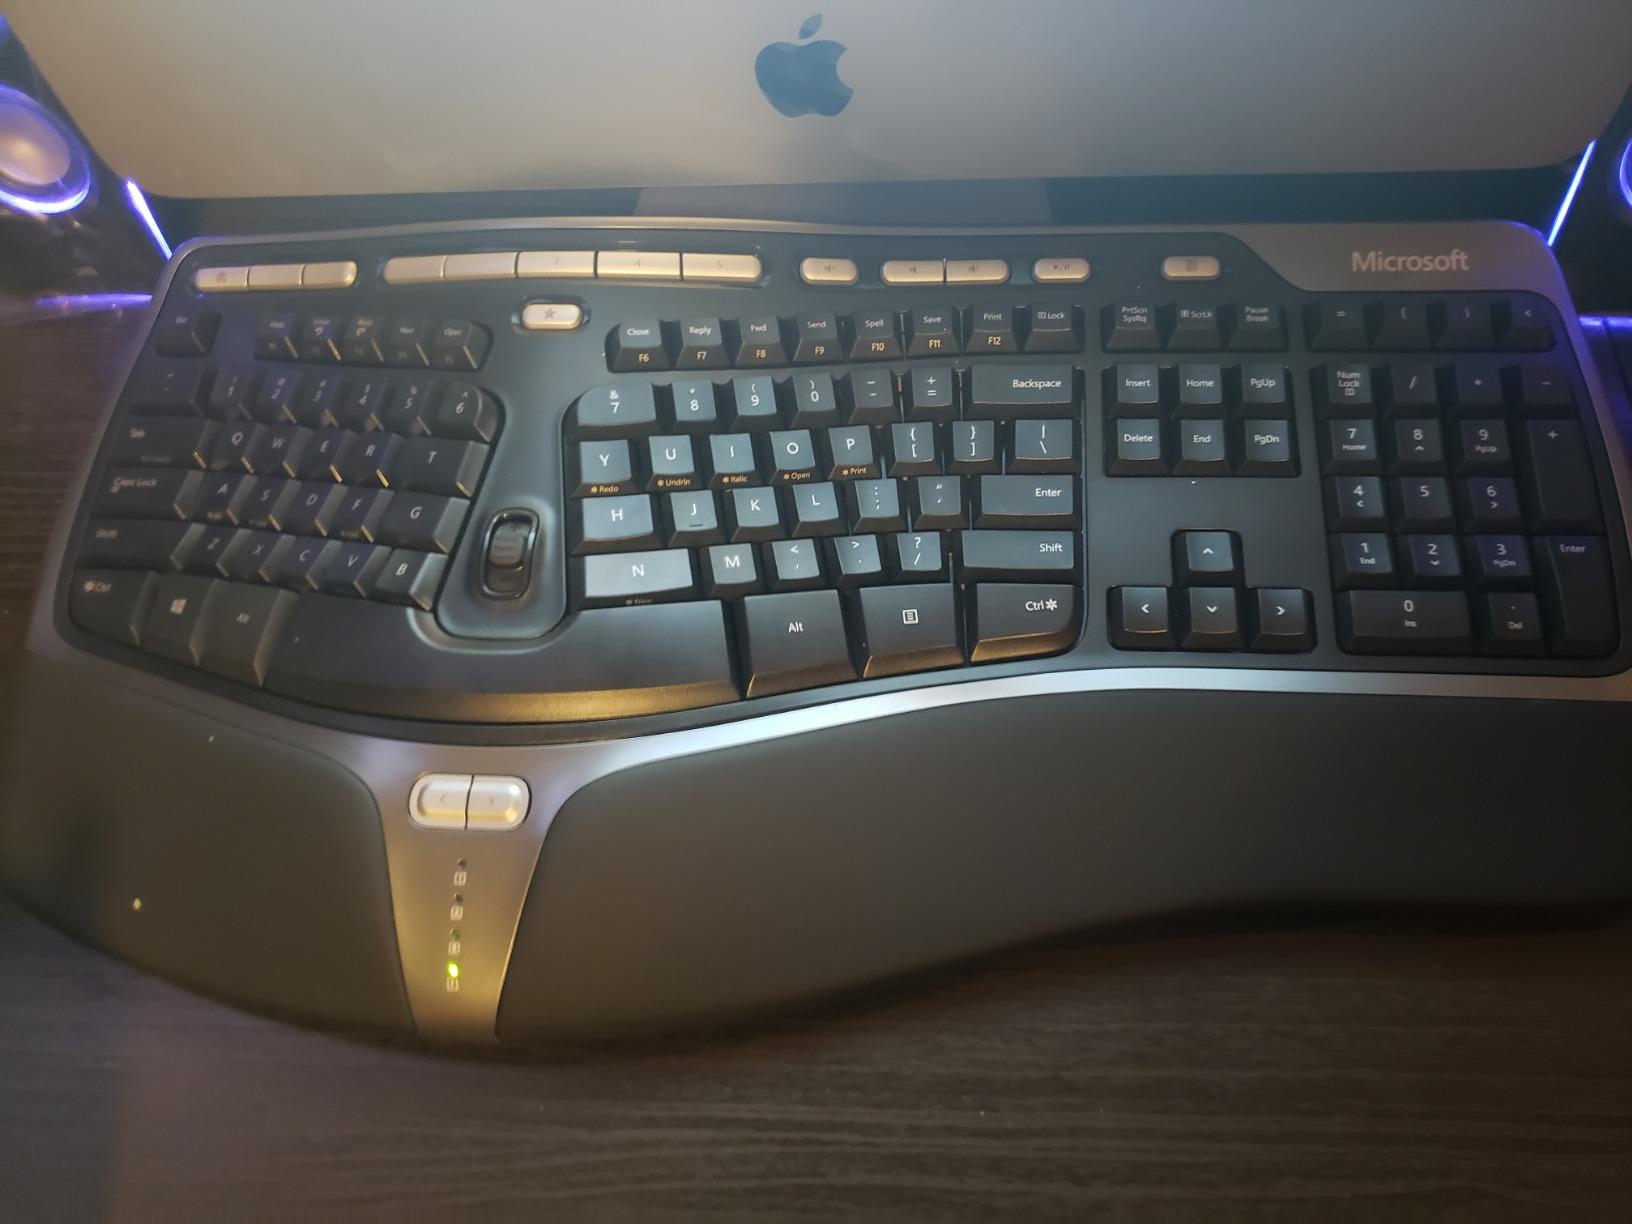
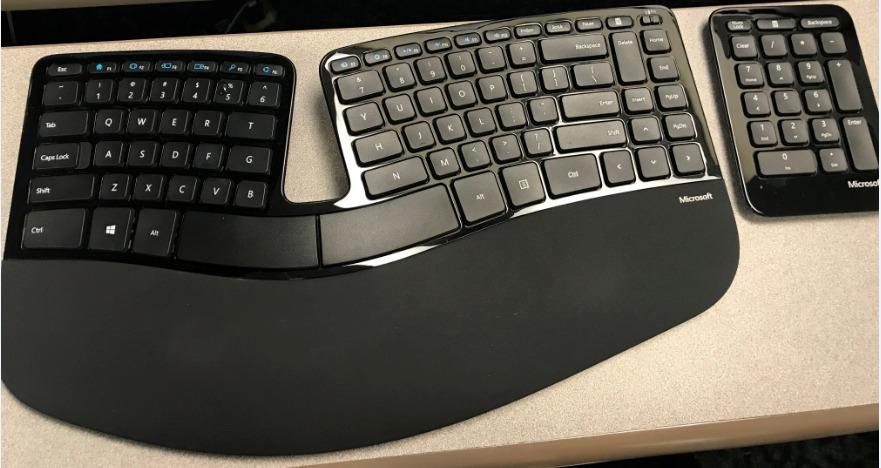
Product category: keyboard
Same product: no